Human-powered hydrofoil

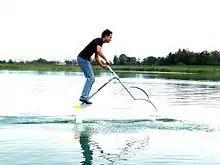
An "AquaSkipper" underway

A human-powered hydrofoil is a small hydrofoil watercraft propelled entirely by the muscle power of its operator(s). Hydrofoils are the fastest water-based vehicles propelled solely by human power. They can reach speeds of up to , easily exceeding the world records set by competitive rowing which stand at about . This speed advantage is achieved since hydrofoils lack a submerged body to provide buoyancy, greatly reducing the drag force.